Parmanu: The Story of Pokhran

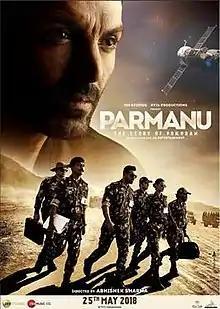
Theatrical release poster

Parmanu: The Story of Pokhran is a 2018 Indian Hindi-language historical action drama film directed by Abhishek Sharma and jointly written by Saiwyn Quadras, Sanyuktha Chawla Sheikh and Sharma. It was produced by Zee Studios, JA Entertainment and KYTA Productions banners. The film is based on the nuclear bomb test explosions conducted by the Indian Army at Pokhran in 1998. It stars John Abraham, Diana Penty and Boman Irani.